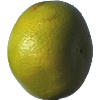
Label: Pomelo Sweetie 1